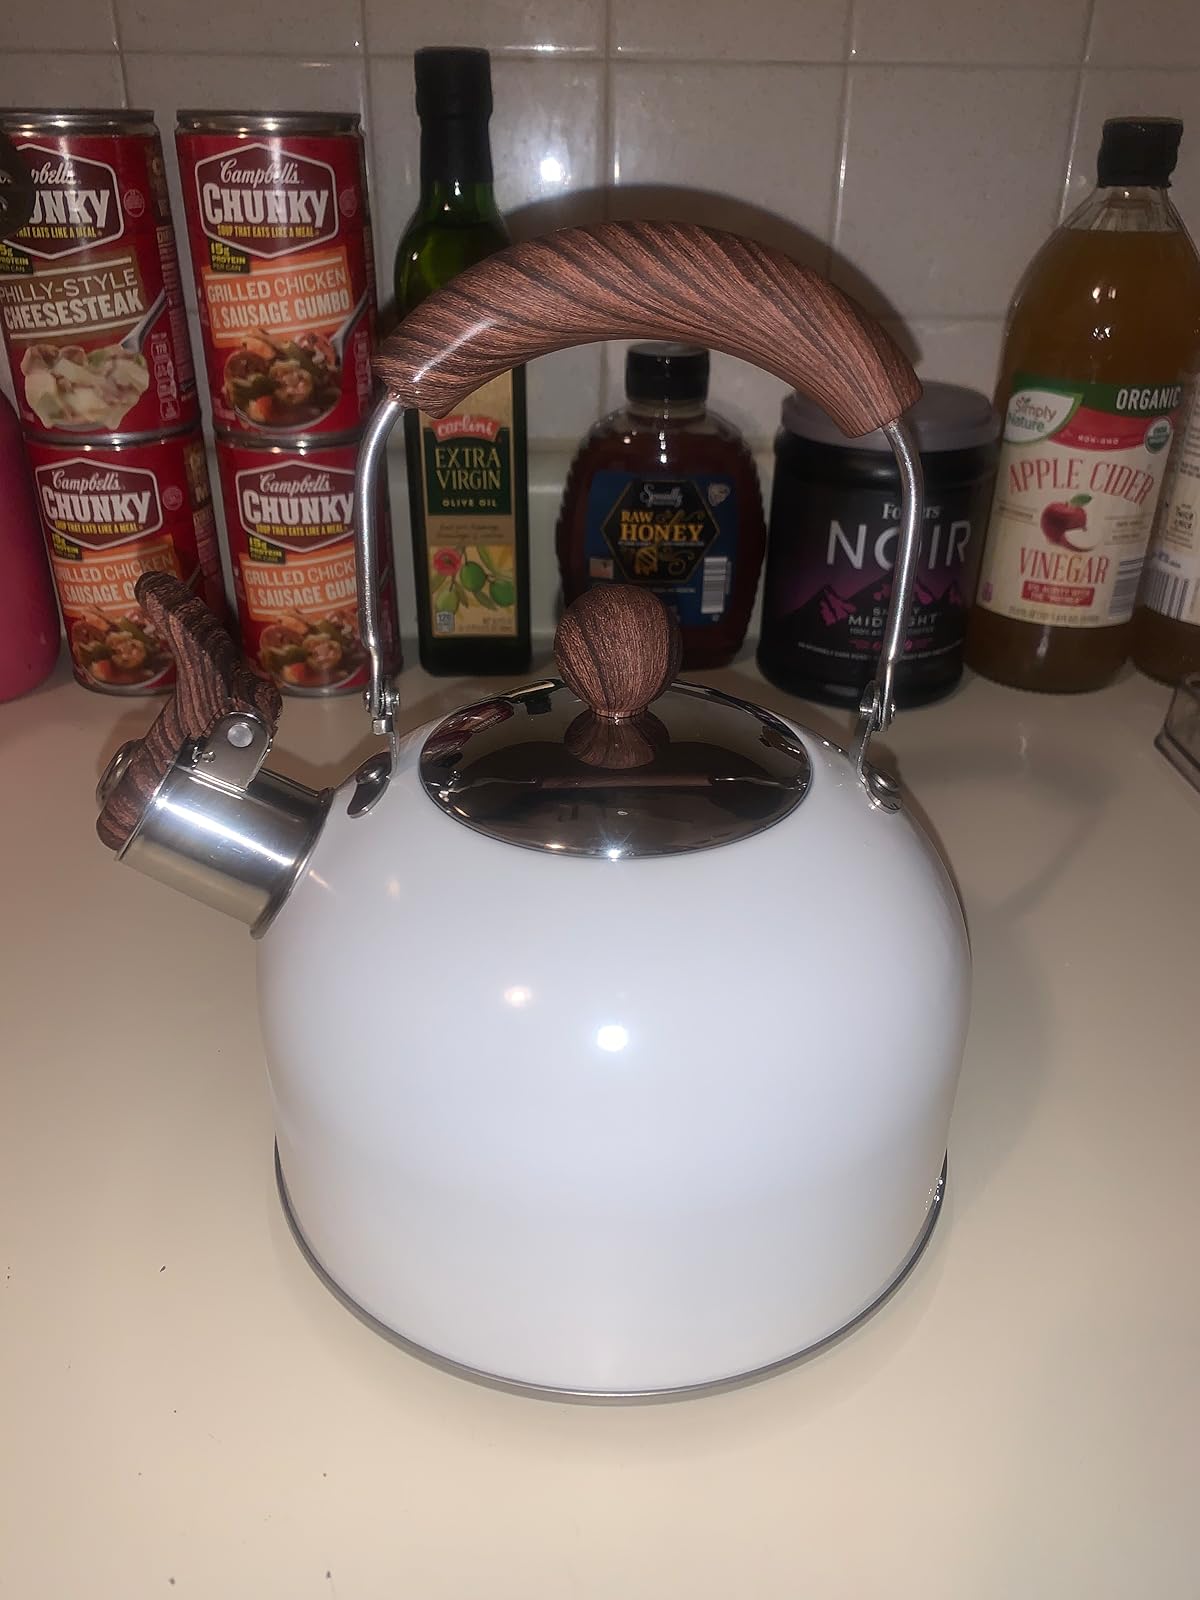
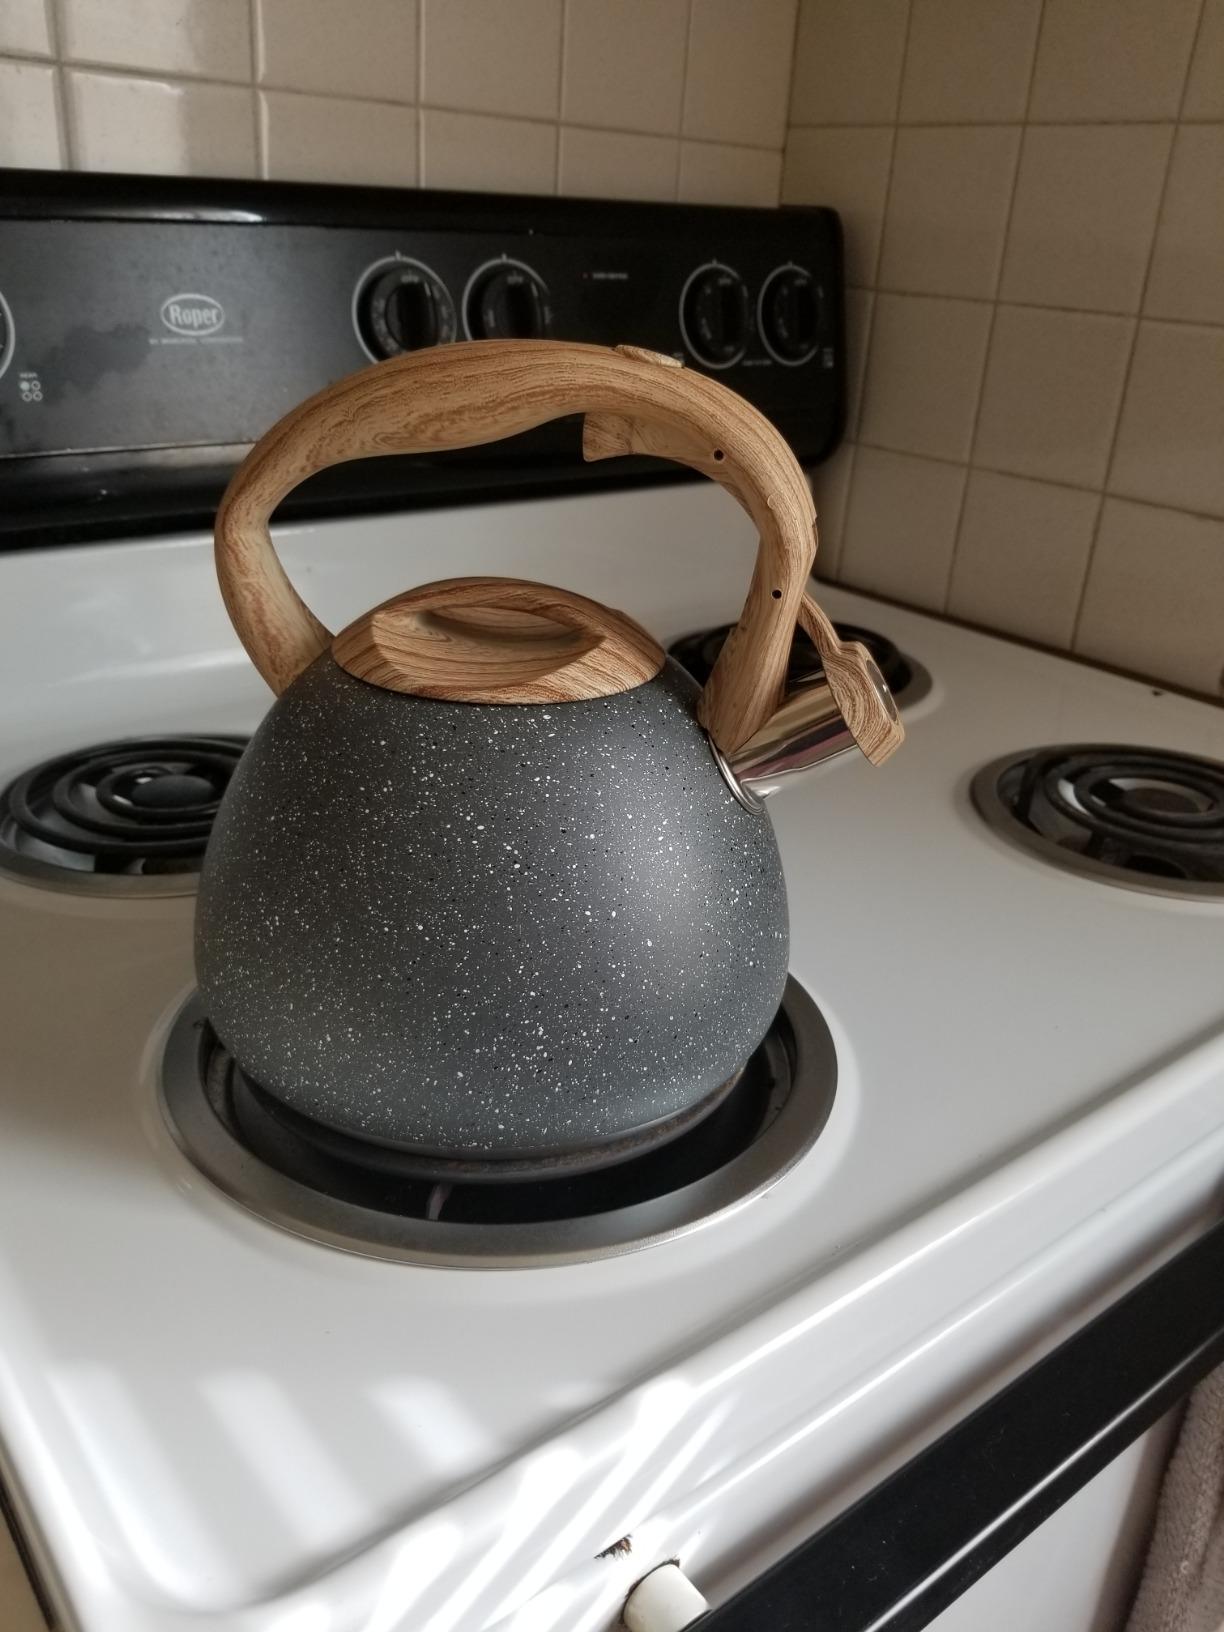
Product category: items_kettle
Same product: no